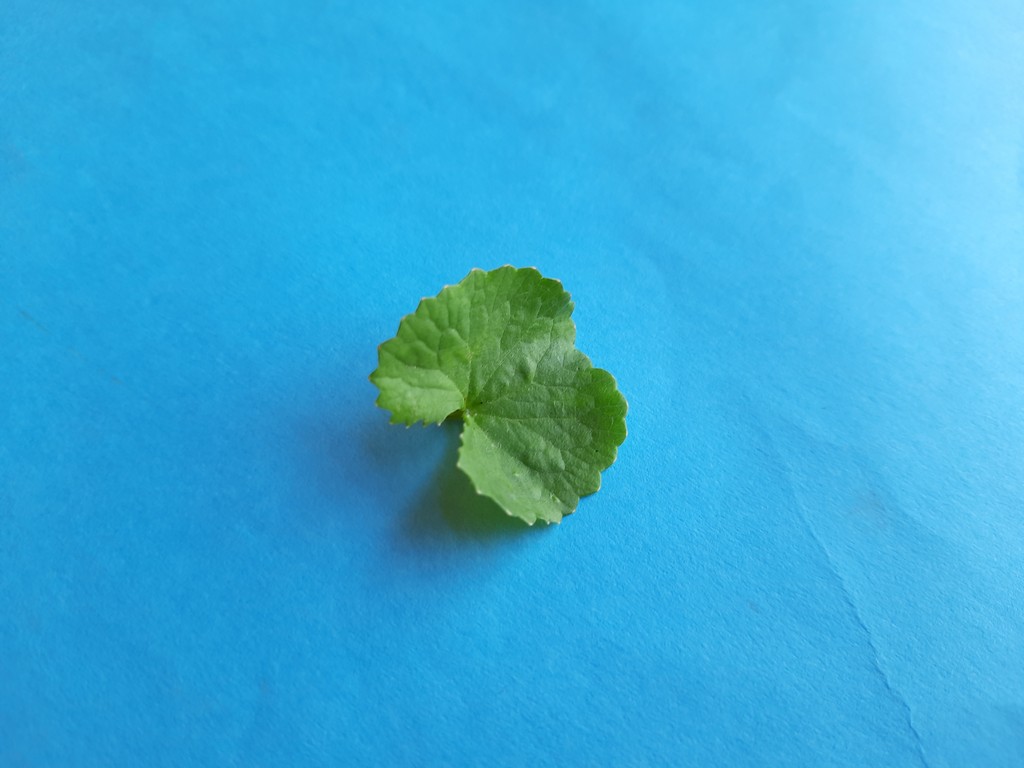
Label: Healthy